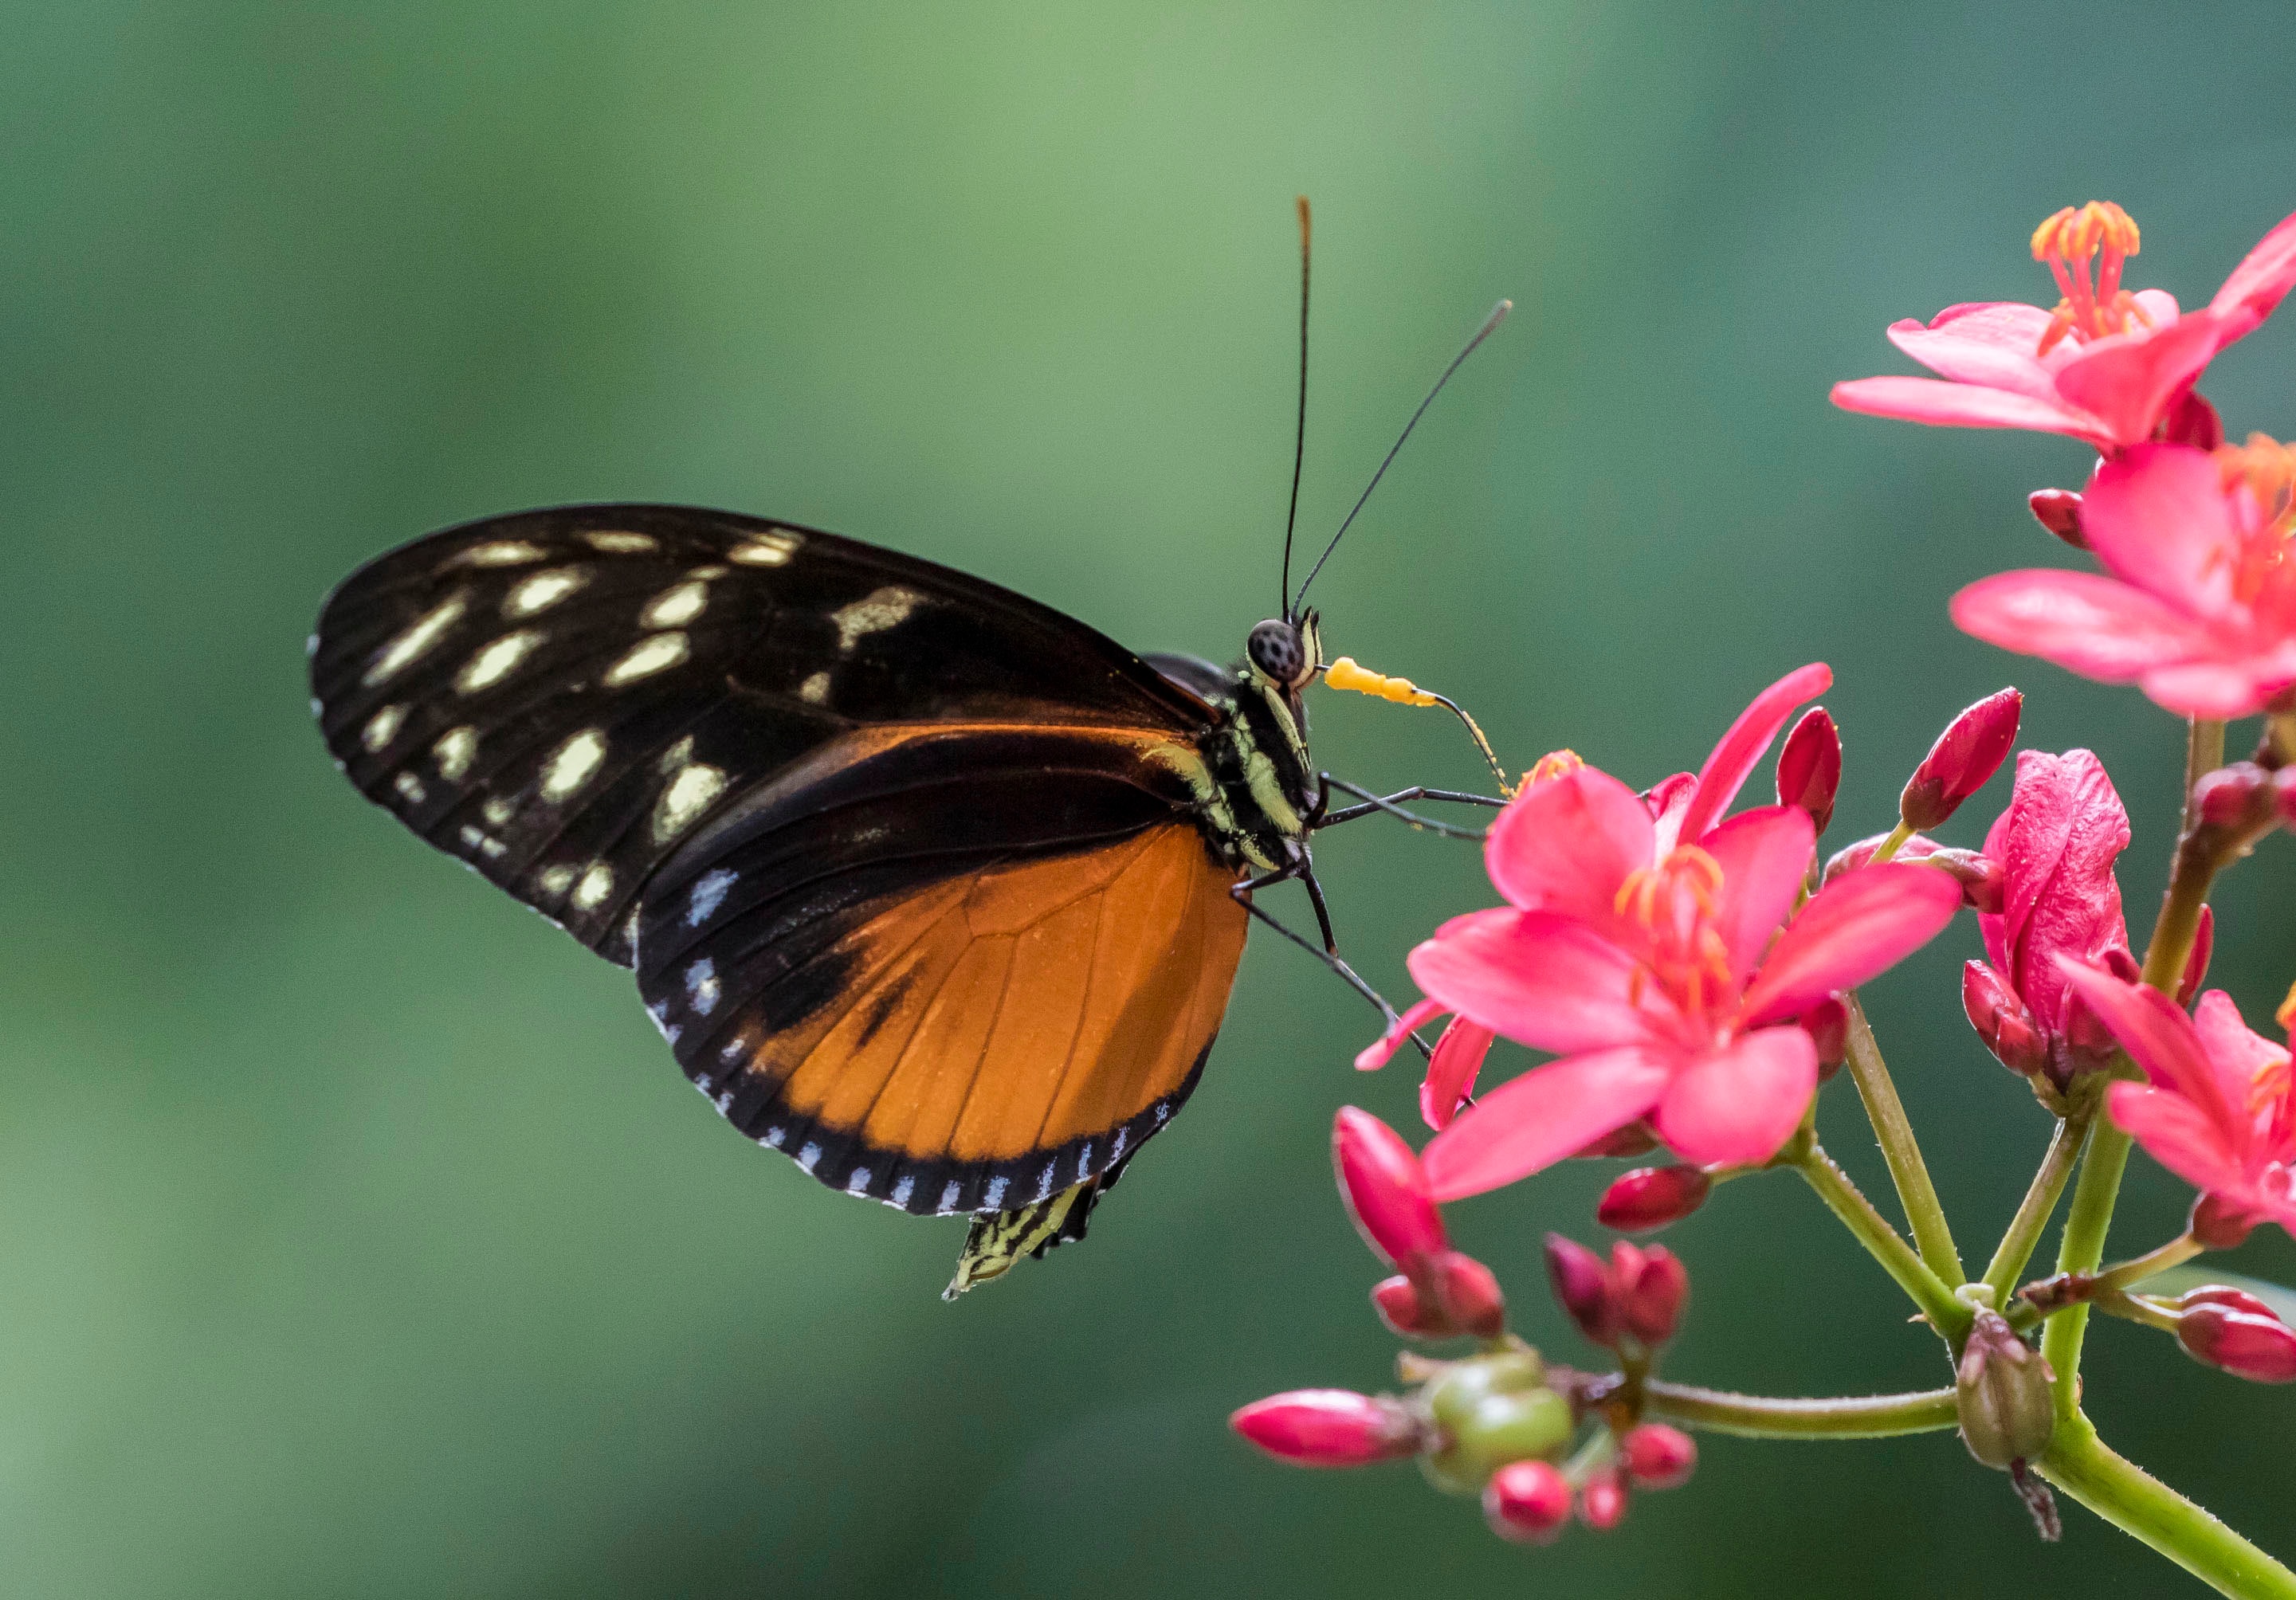
nature, photography, flower, petal, insect, botany, butterfly, flora, fauna, invertebrate, close up, monarch butterfly, nectar, macro photography, arthropod, pollinator, moths and butterflies, lycaenid, colias